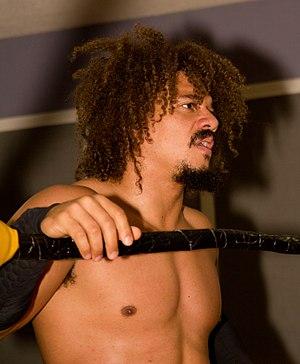
Le WWC Universal Heavyweight Championship est un championnat de catch utilisé par le World Wrestling Council. Il fut introduit en juillet 1982 sous le nom de WWC World Heavyweight Championship quand la compagnie s'appelait Capitol Sports Promotions.
Carlos Edwin Colón, Jr., est un catcheur portoricain connu sous le nom de ring de Carlito.